Graphium antiphates

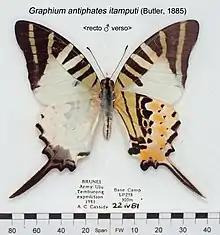

The ground colour of the upperside of both males and females is white. The forewing has the cell crossed by five short black bands, of which the basal extends to the dorsum, the sub-basal into interspace 1, the medial and pre-apical up to the median vein, and the apical or fifth along the discocellulars; this last band extends broadly on both sides of the veinlets and terminates at the lower apex of the cell; beyond these are broad postdiscal and terminal black transverse bands from costa to tornal angle; the two bands coalesce below vein 4 and terminate in a point at the tornus; the white portions of the cell anteriorly overlaid with pale green; short broken glossy green bands between the black cellular apical band and the discal band and anteriorly between the latter and the terminal band.